Conchas Lake

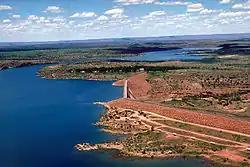
Conchas Dam and Lake

Conchas Lake is a long reservoir in northeastern New Mexico, behind Conchas Dam on the Canadian River. The lake has an elevation of and a surface area of 9,600 acres.